Pierre Schapira (mathematician)

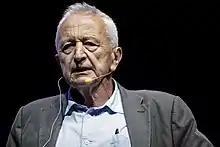
Pierre Schapira at the ICM 2018

Pierre Schapira (born April 28, 1943) is a French mathematician. He specializes in algebraic analysis, especially Mikio Sato's microlocal analysis, together with the mathematical concepts of sheaves and derived categories.